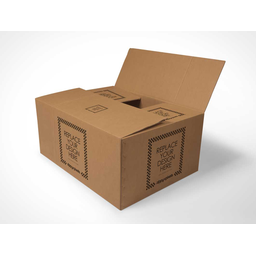
Label: cardboard